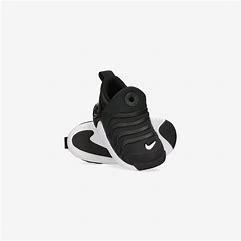
Brand: Nike
Model: Dynamo Go